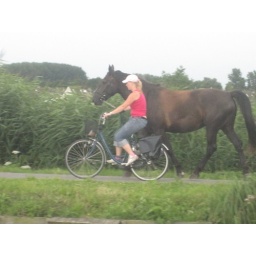
Looked over and saw woman walking her horse...with her bike